Plecia

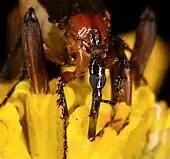
Close-up of head, "P. nearctica"

Plecia is a genus of March flies (Bibionidae) comprising many species, both extant and fossilised. Several species of this genus are commonly known as "lovebugs" due to their behavior of flying around coupled together while mating.